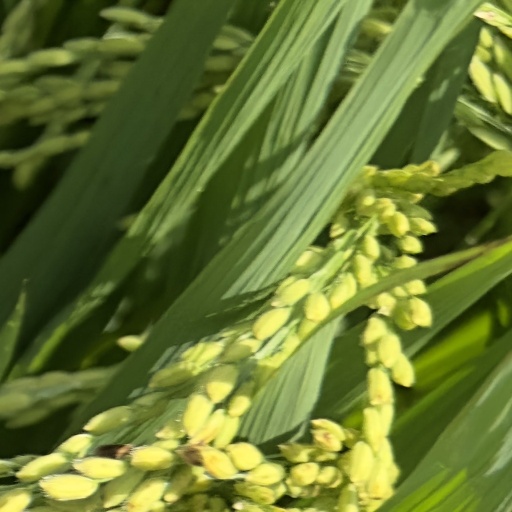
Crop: rice